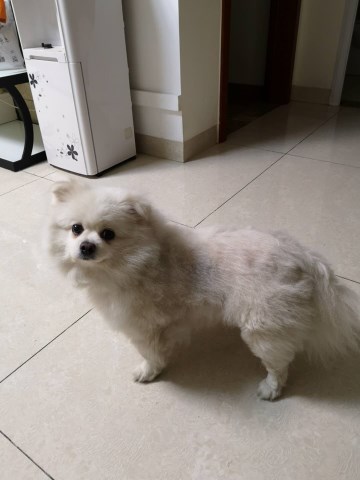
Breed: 1936-n000005-Pomeranian